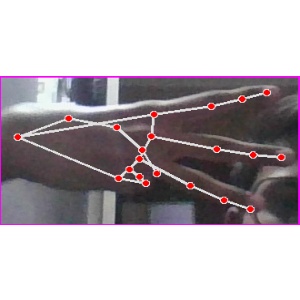
अक्षर: भ